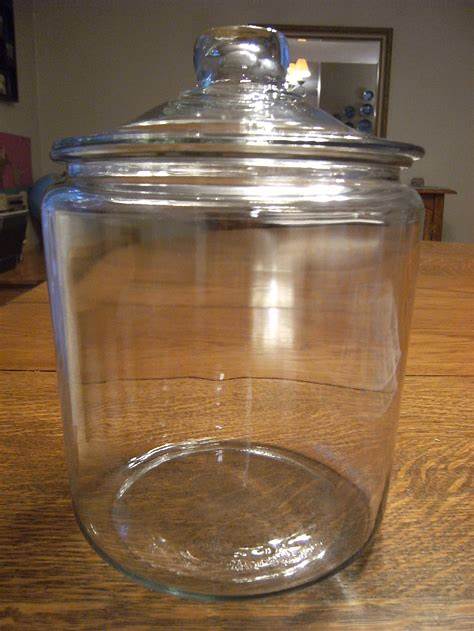
Waste category: glass